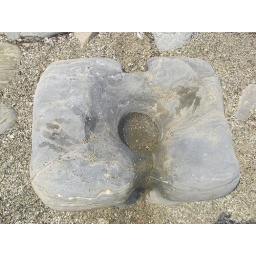
but  here is secret..ancient stonebearing  base of castel door....still is there in the sands of coast